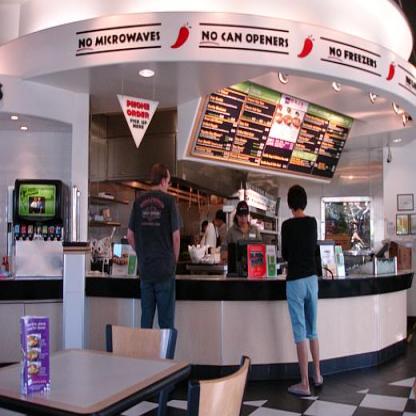
Scene: Indoor